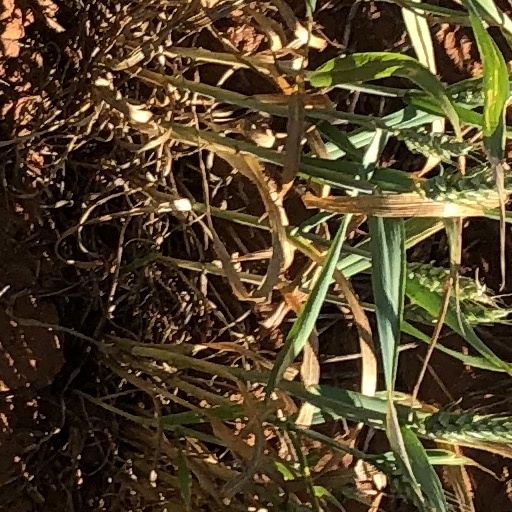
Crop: wheat